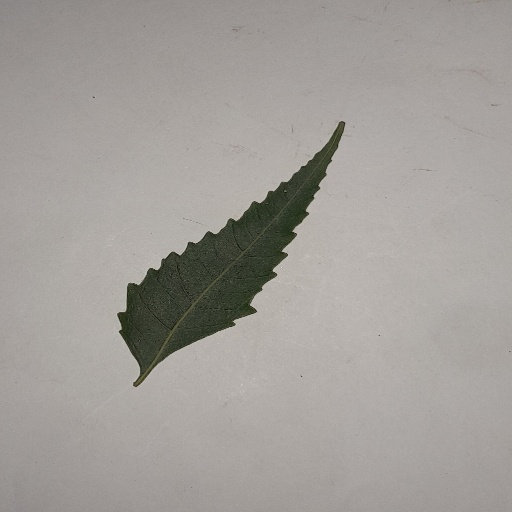
Species: Neem
Leaf condition: Healthy Leaf